The Motherland Calls

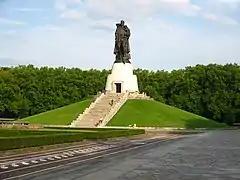
A large statue of a soldier holding a child and a sword, standing on a tall pedestal atop a grass-covered hill with steps leading up to the monument. Trees surround the background, and there are a few people sitting or walking on the steps.

The Battle of Stalingrad was a major conflict between the Soviet Union and Nazi Germany on the Eastern Front of World War II, fought over six months from July 1942 to February 1943. The battle resulted in a decisive Soviet victory but came at a tremendous cost, with over a million estimated Soviets suffered casualties. The battle was quickly mythologised in Soviet culture, and was widely referred to as the turning point in the war in Soviet history textbooks.